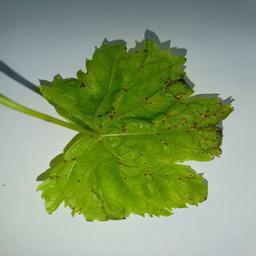
Label: Bacterial Leaf Spot